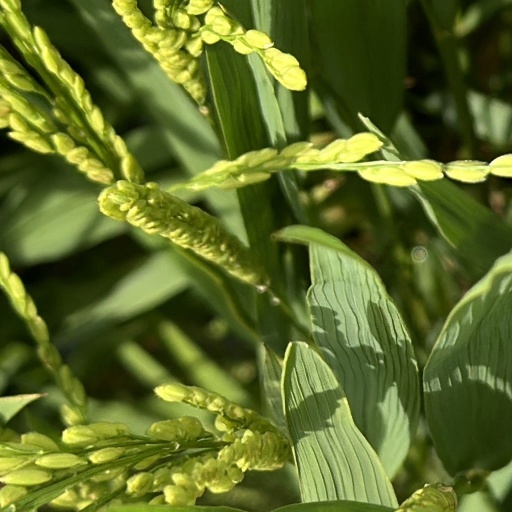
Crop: rice